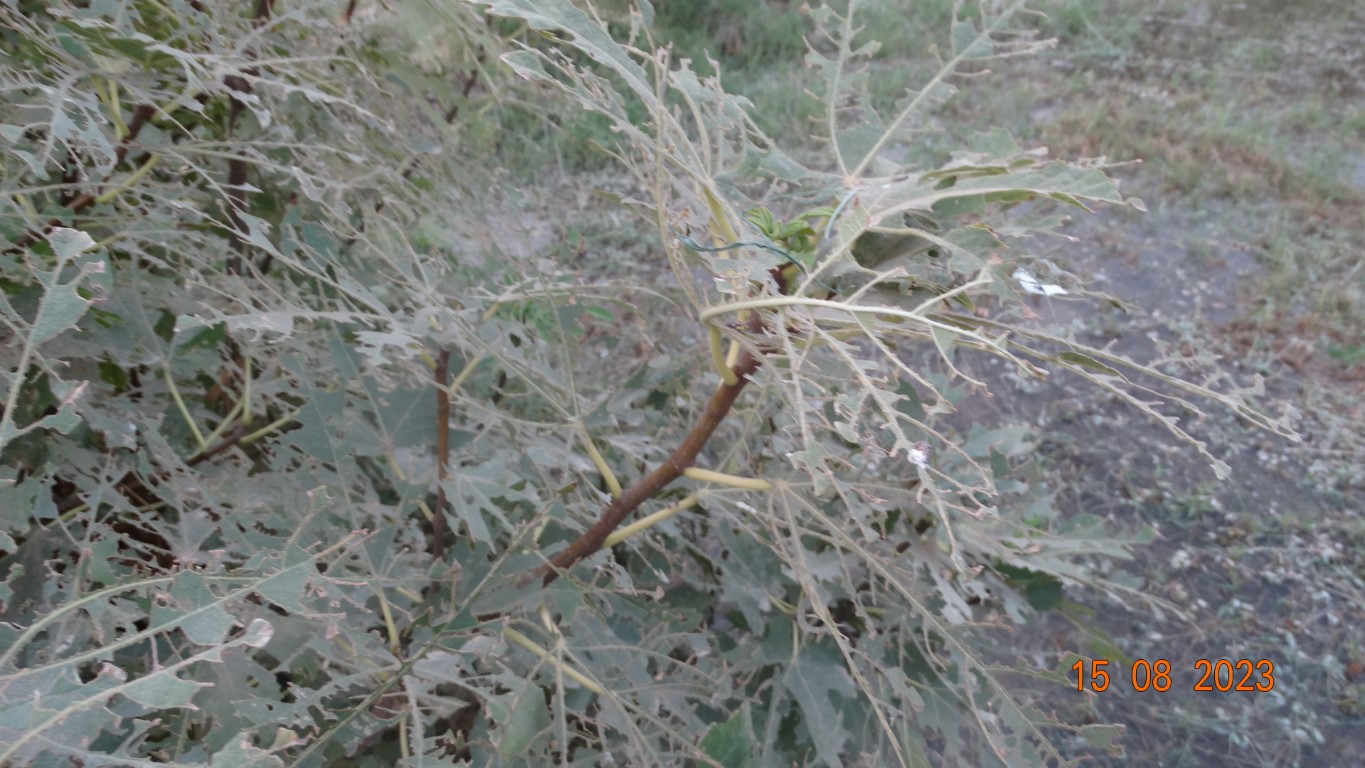
Label: infected